Naval history of China

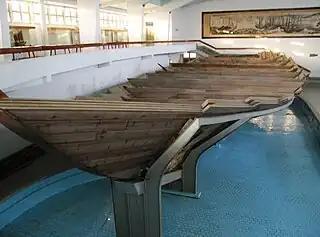
A Song dynasty junk ship, 13th century; Chinese ships of the Song period featured hulls with watertight compartments.

The Han dynasty established the first independent naval force in China, the Tower Ship Navy.